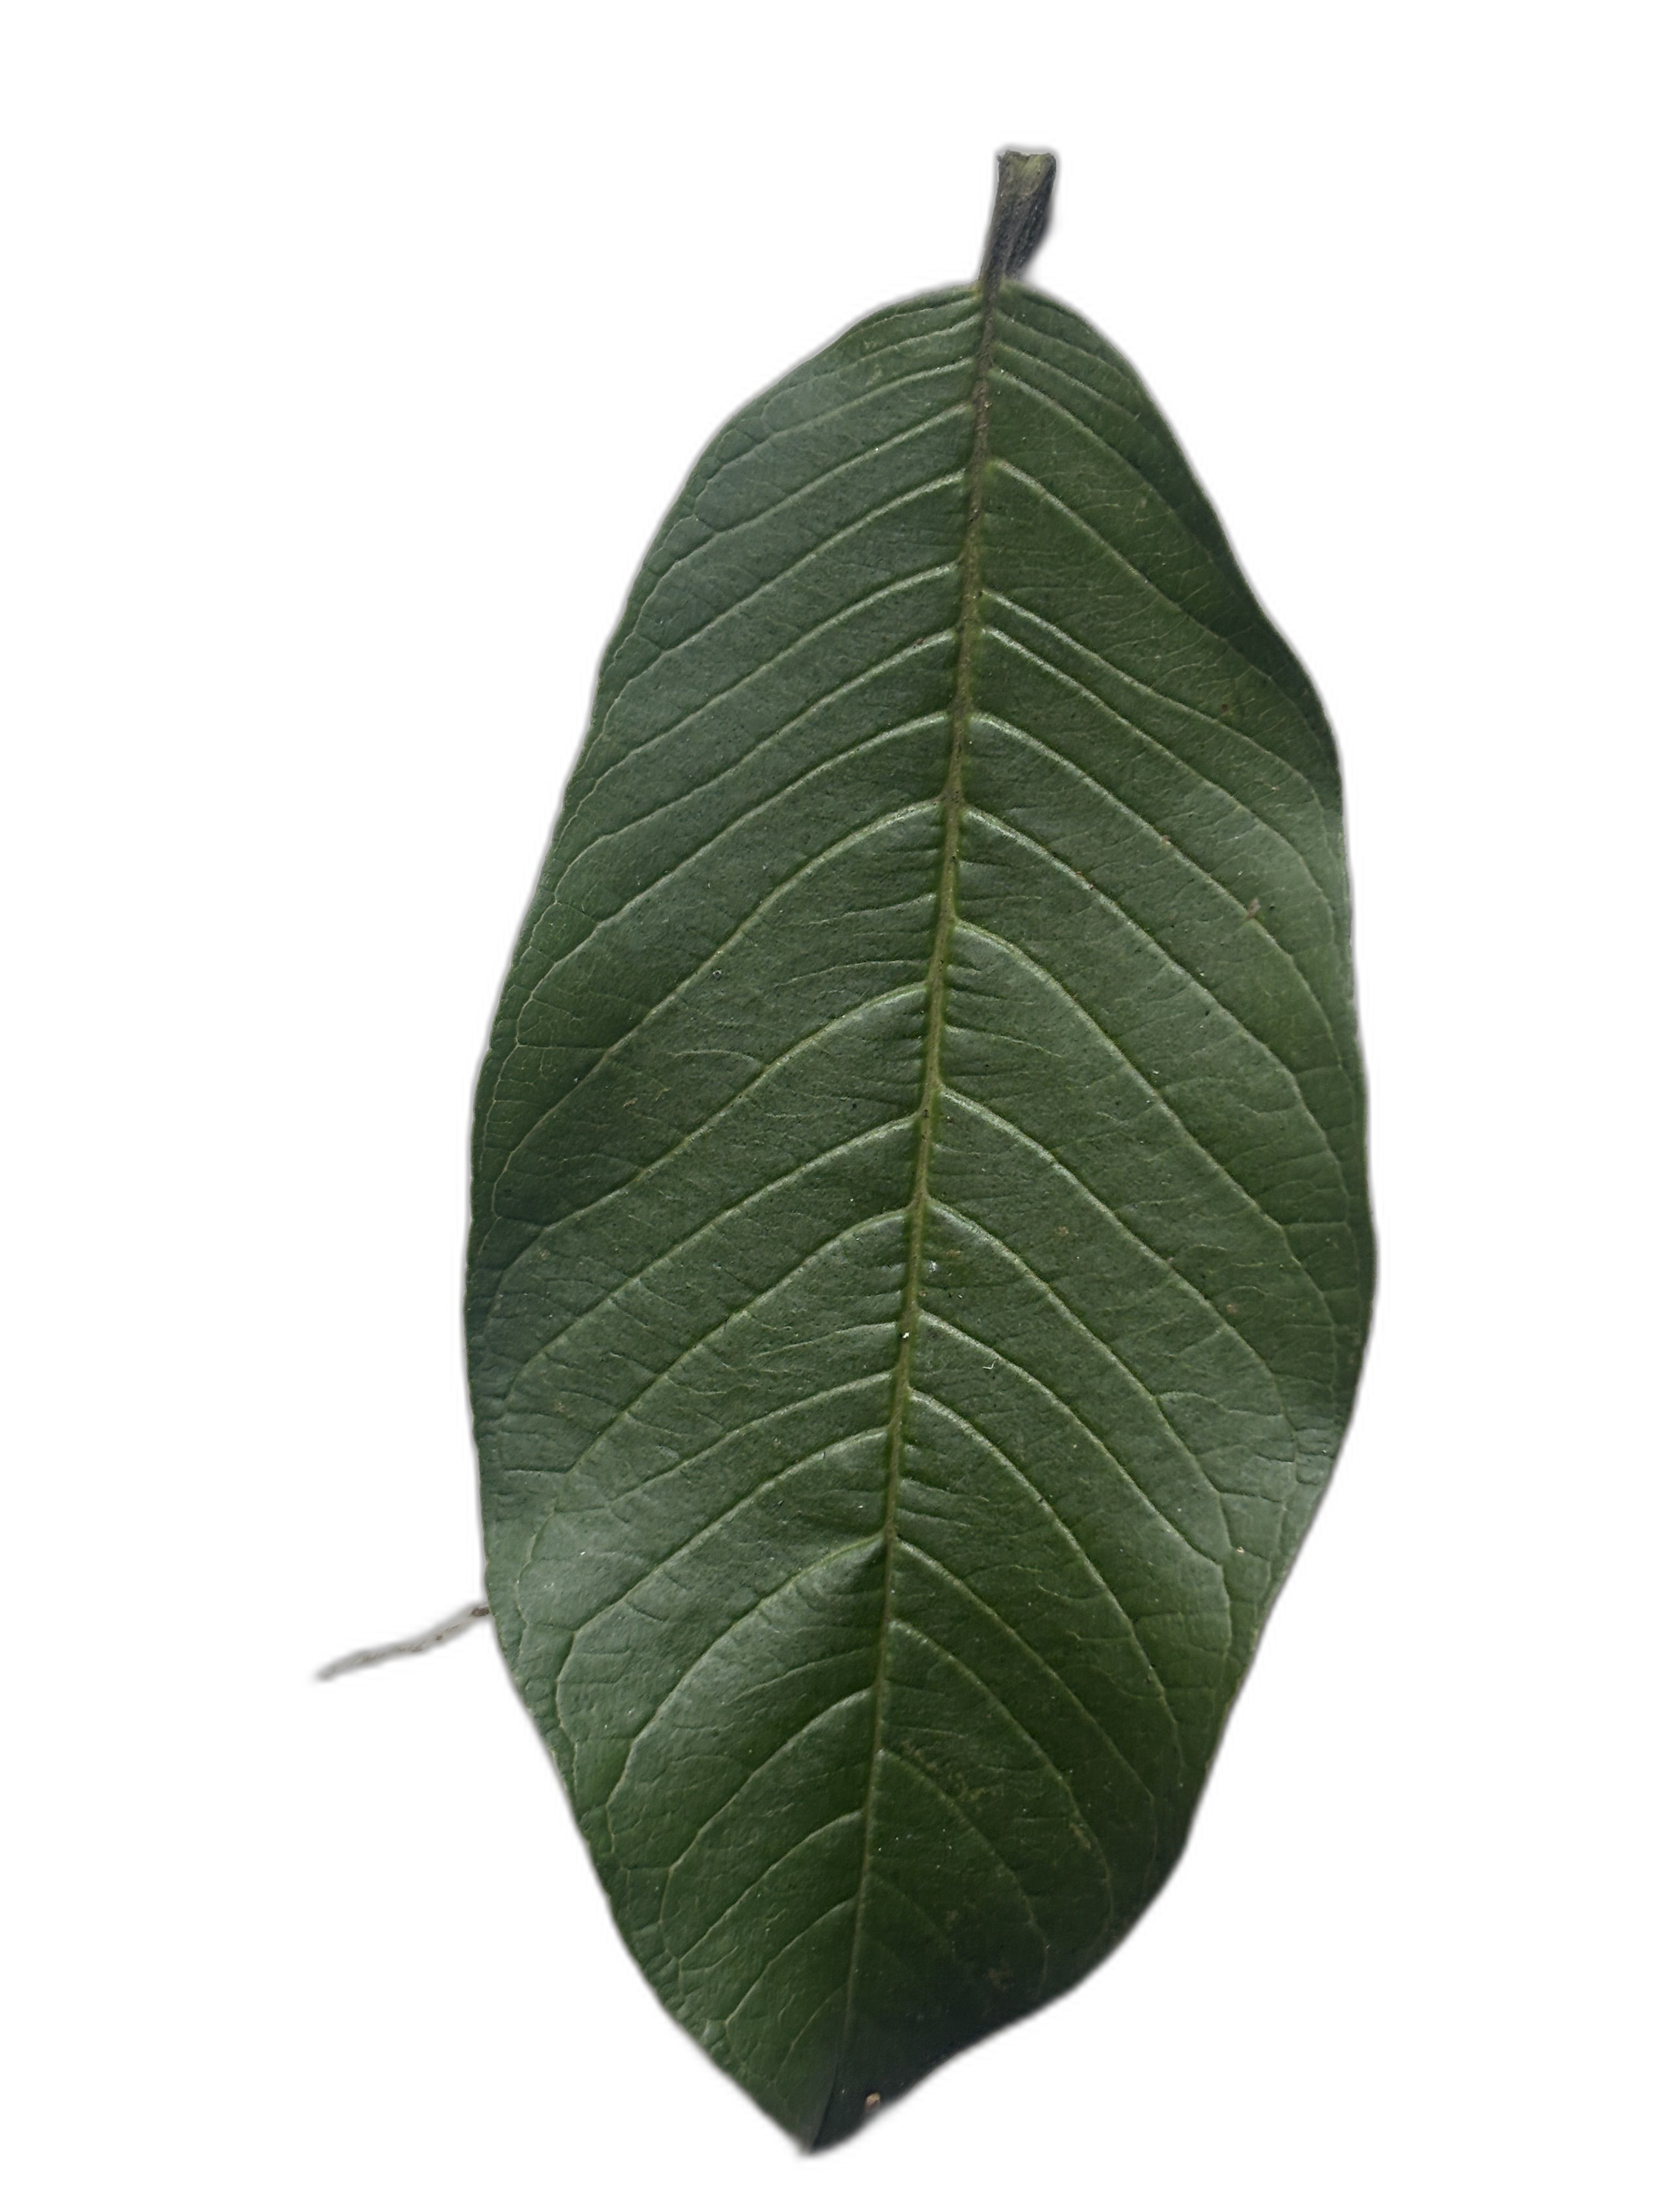
Plant part: leaf
Disease: Healthy